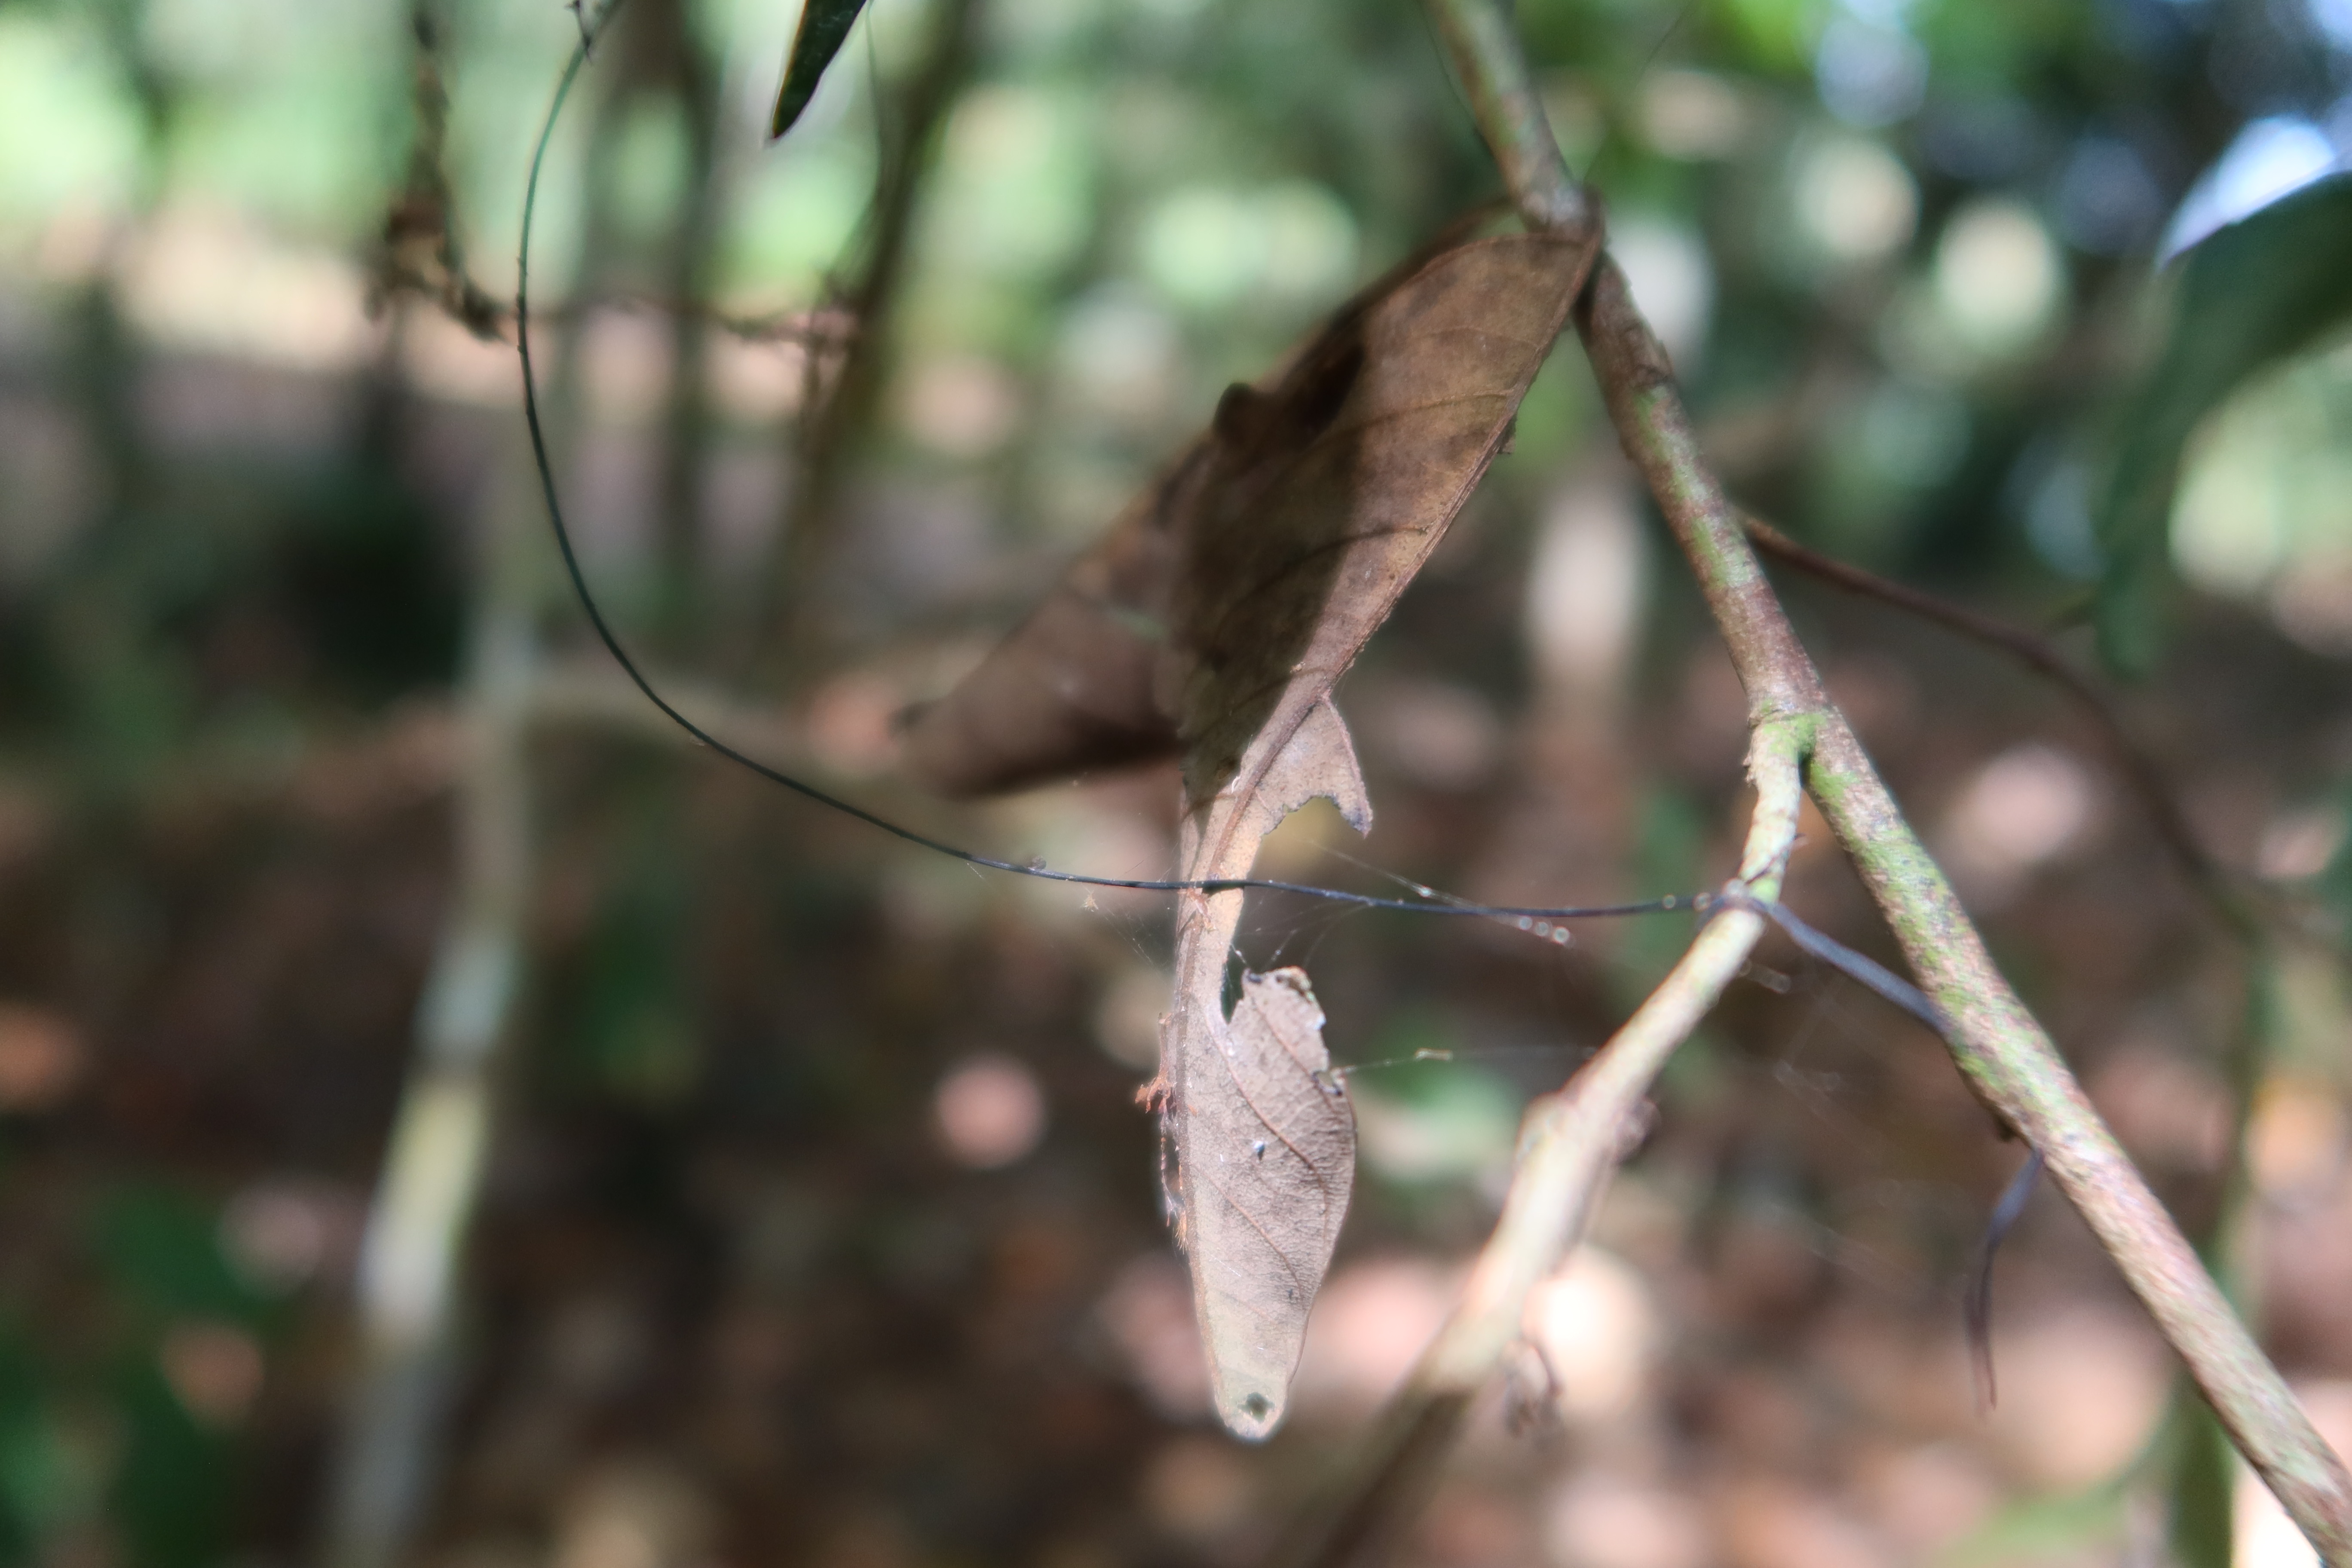
Label: Spiders